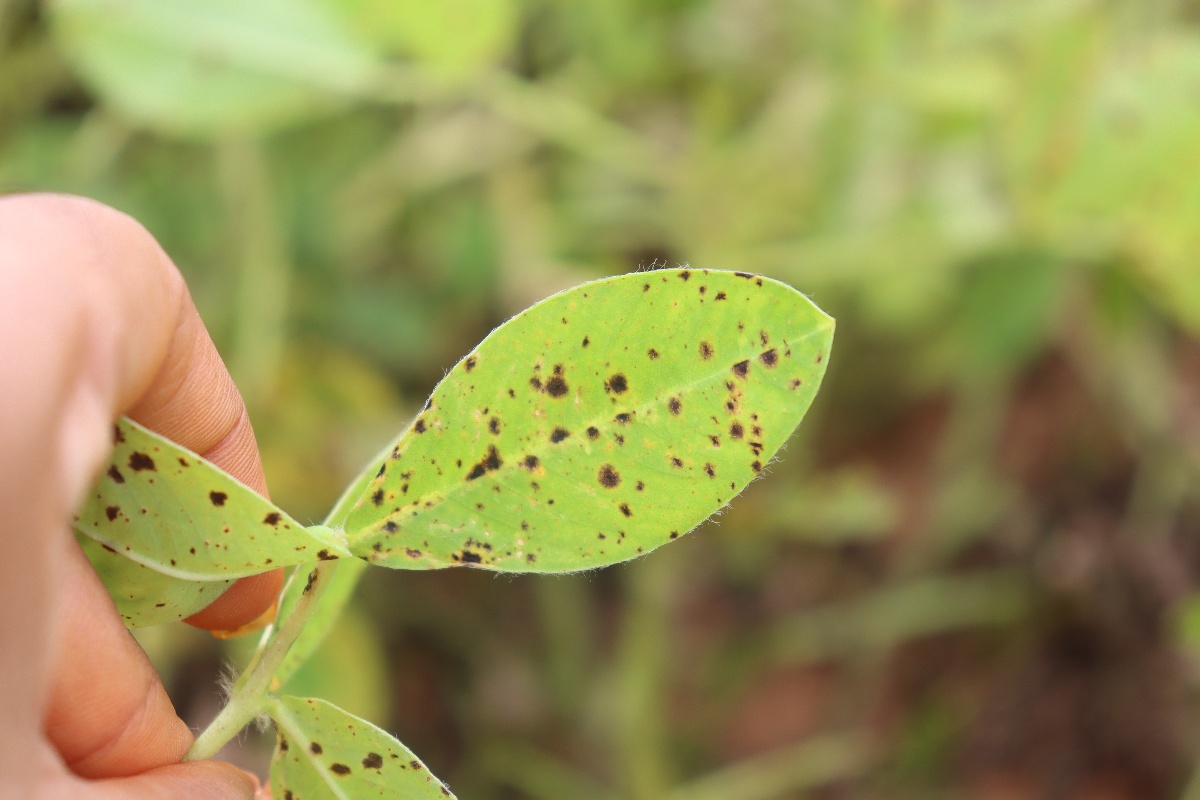
Label: late leaf spot